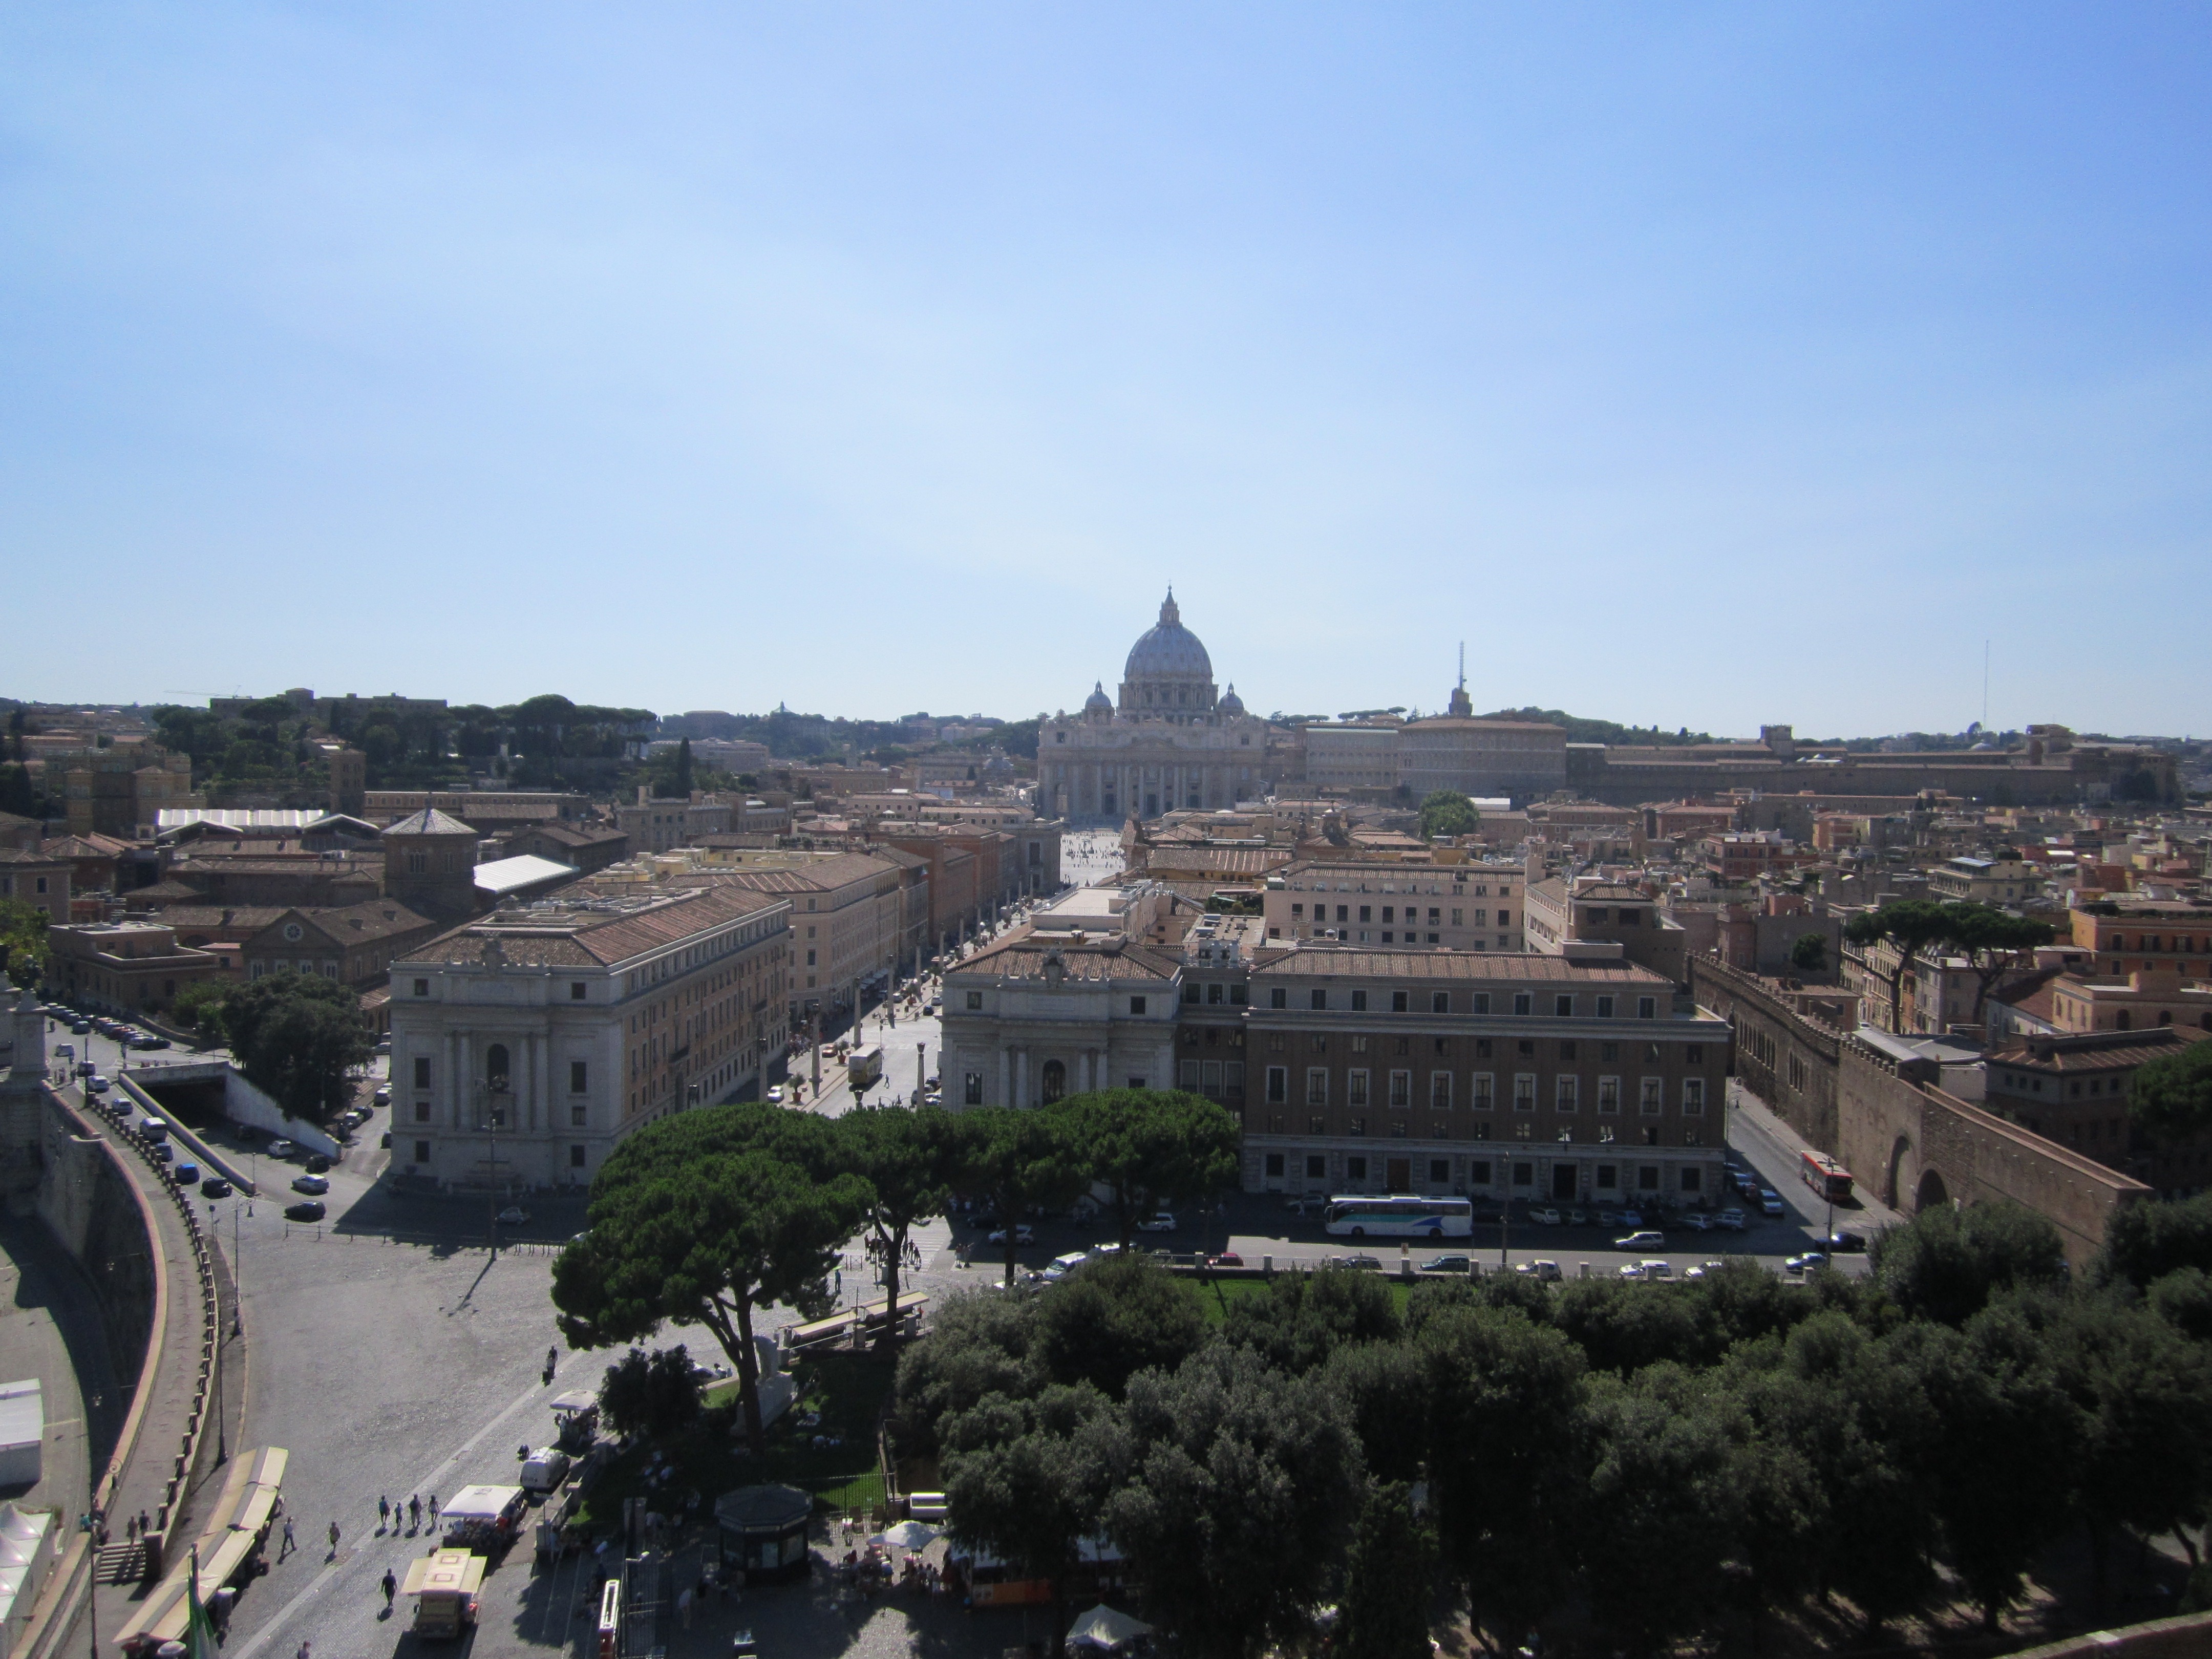
watch, architecture, antique, town, view, old, city, monument, cityscape, panorama, lookout, holiday, castle, landmark, italy, tourism, vatican, old town, rome, overview, outlook, roman, pope, romans, antiquity, partly cloudy, italy tourism, st peter's basilica, castel sant angelo, ancient rome, foresight, castello, historic site, castello sant angelo, ancient history, human settlement, aussichtspnkt